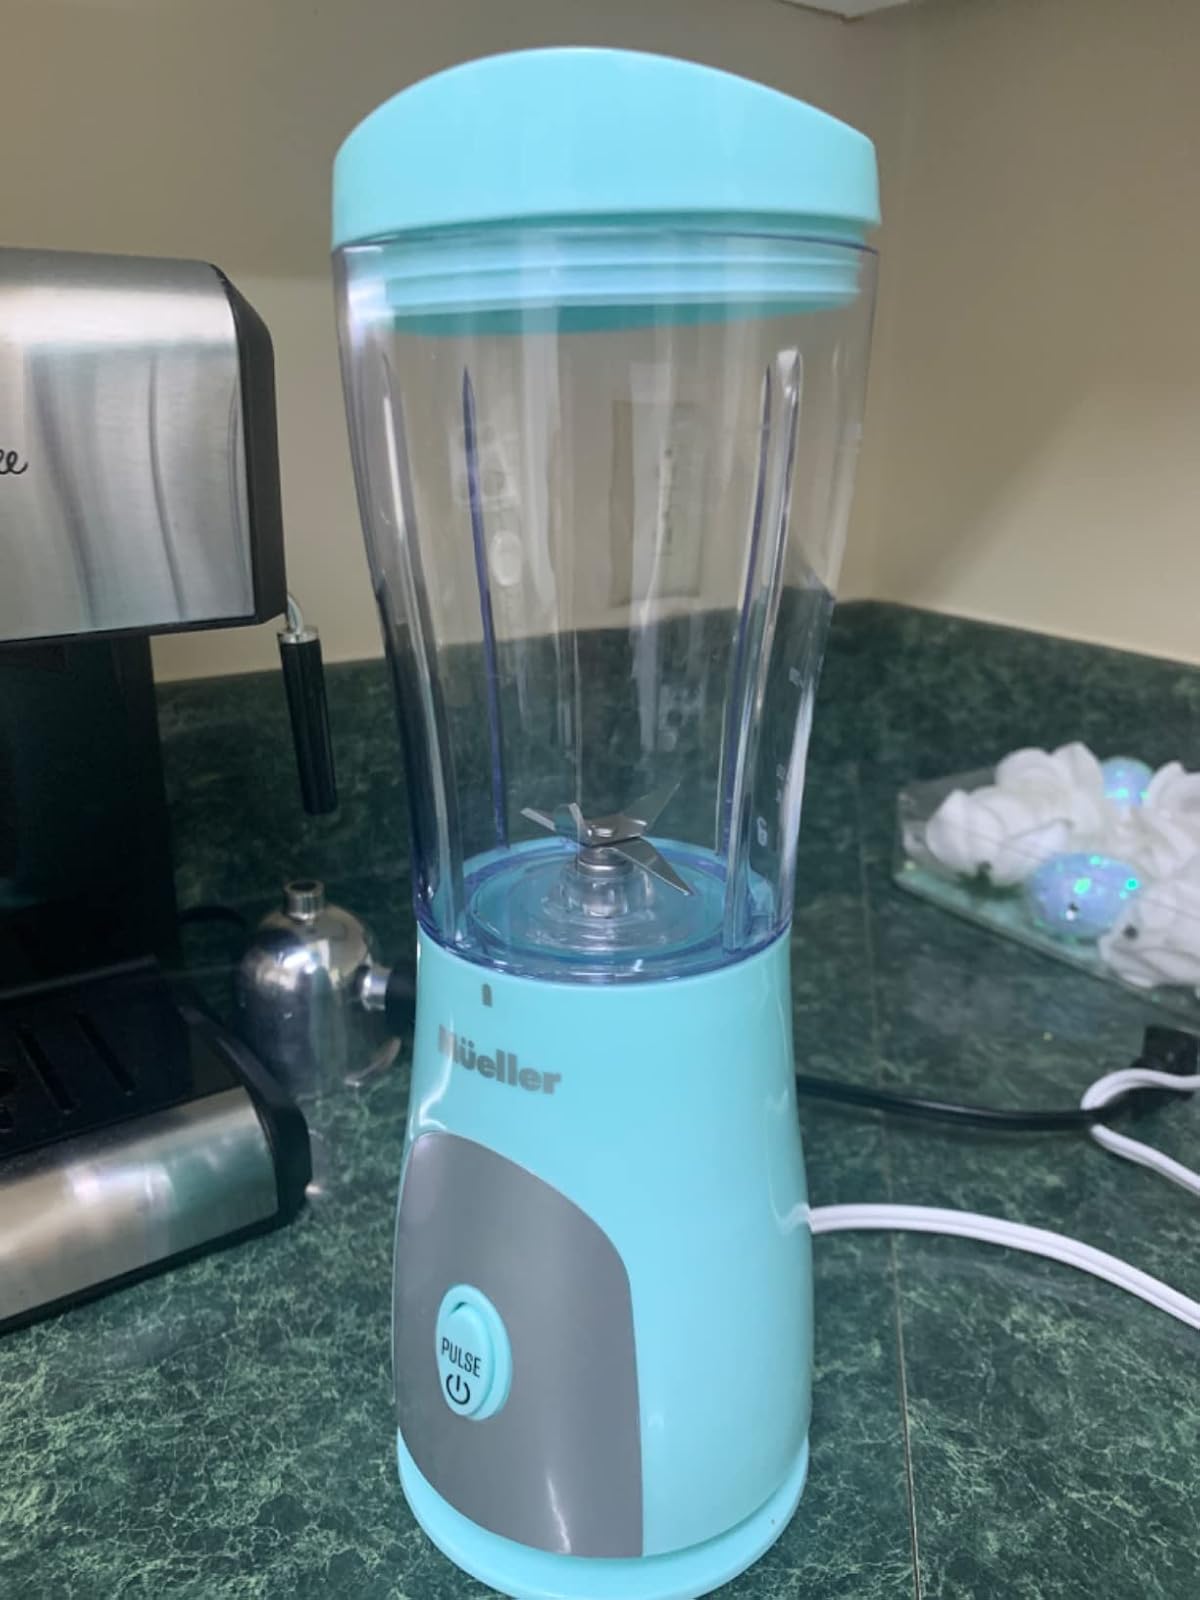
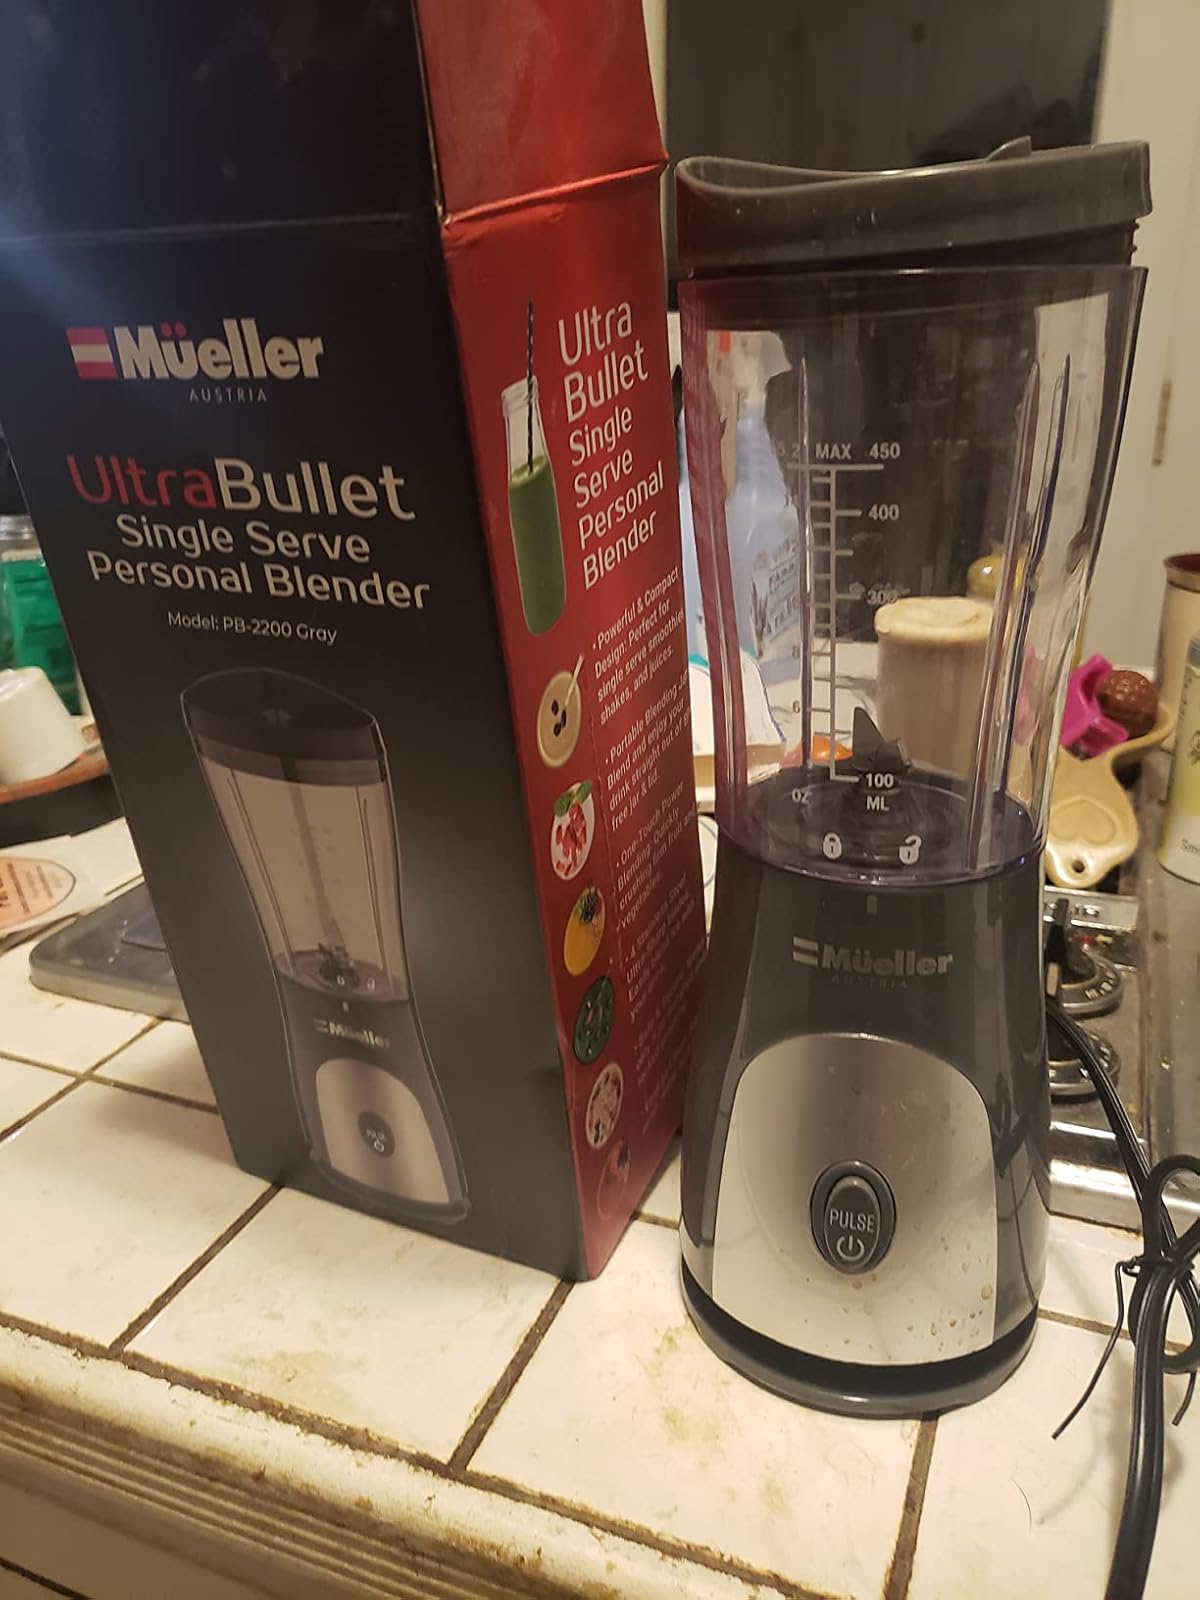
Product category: items_blender
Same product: no